West Burton, Nottinghamshire

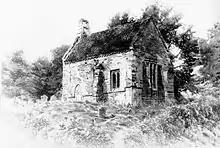
West Burton Church

The ecclesiastical parish of West Burton was joined to the benefice of North Wheatley in 1884, even though these two adjacent places had no direct connection by road. The disused church of St Helen, founded in medieval times and previously served by a perpetual curate, was finally demolished around 1886, although annual harvest thanksgiving services were later revived upon its site in the 20th century, and these continued for many years.